Munroe–Dunlap–Snow House

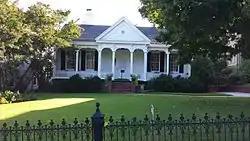

The Munroe–Dunlap–Snow House in Macon, Georgia is a small house that was built in about 1857. It appears originally to have been a five-room Victorian cottage. It is listed on the National Register of Historic Places individually as well as by serving as a contributing building in the Macon Historic District.